Big House (Moccasin, Arizona)

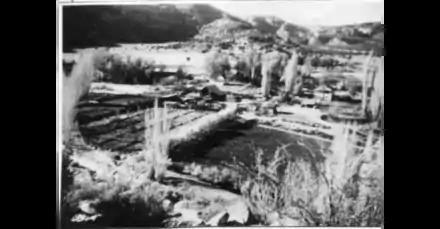
Heaton Ranch in Moccasin, AZ, at the base of the Vermilion Cliffs, in winter. The photo shows the Big House (upper center right, in grove of trees), the schoolhouse dating 1904 (across the road from the Big House and nearer the camera than the Big House; white with a dark roof), and a residence occupied by Charles and Margaret Heaton, Jonathan and Lucy Heaton's eldest son and his wife (multistory residence to the center right of the photo; white with a dark roof), as well as several outbuildings. Moccasin Spring is in the open area to the upper left. (Photo ca. 1906)

[T]here were fruits in abundance—peaches, grapes, plums, melons galore . . . abundant fields of sugar cane were raised from which the molasses for which the Order was famous, was made and which for a time constituted our sole source of sweetening for foods. . . . In the Autumn girls and boys were ushered into service picking up potatoes and topping beets and carrots. . . . The beets and carrots were dumped in piles, around which we sat and as at a husking bee, we sang and talked while we worked. . . . Farming and the care of stock were successful enterprises of Moccasin Ranch.